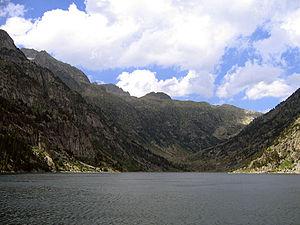
La Noguera est une comarque de Catalogne située dans la province de Lérida. En 2008, elle comptait 39.507 habitants. Le chef-lieu est Balaguer.